Melania Grego

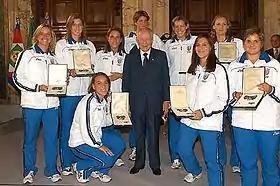
President Ciampi with the water polo athletes, on the occasion of the meeting at the Quirinale with the Italian athletes who participated in the XXVIII Olympic Games in Athens.

Melania Grego (born 19 June 1973) is a female water polo forward from Italy, who won the gold medal with the Women's National Team at the 2004 Summer Olympics in Athens, Greece.